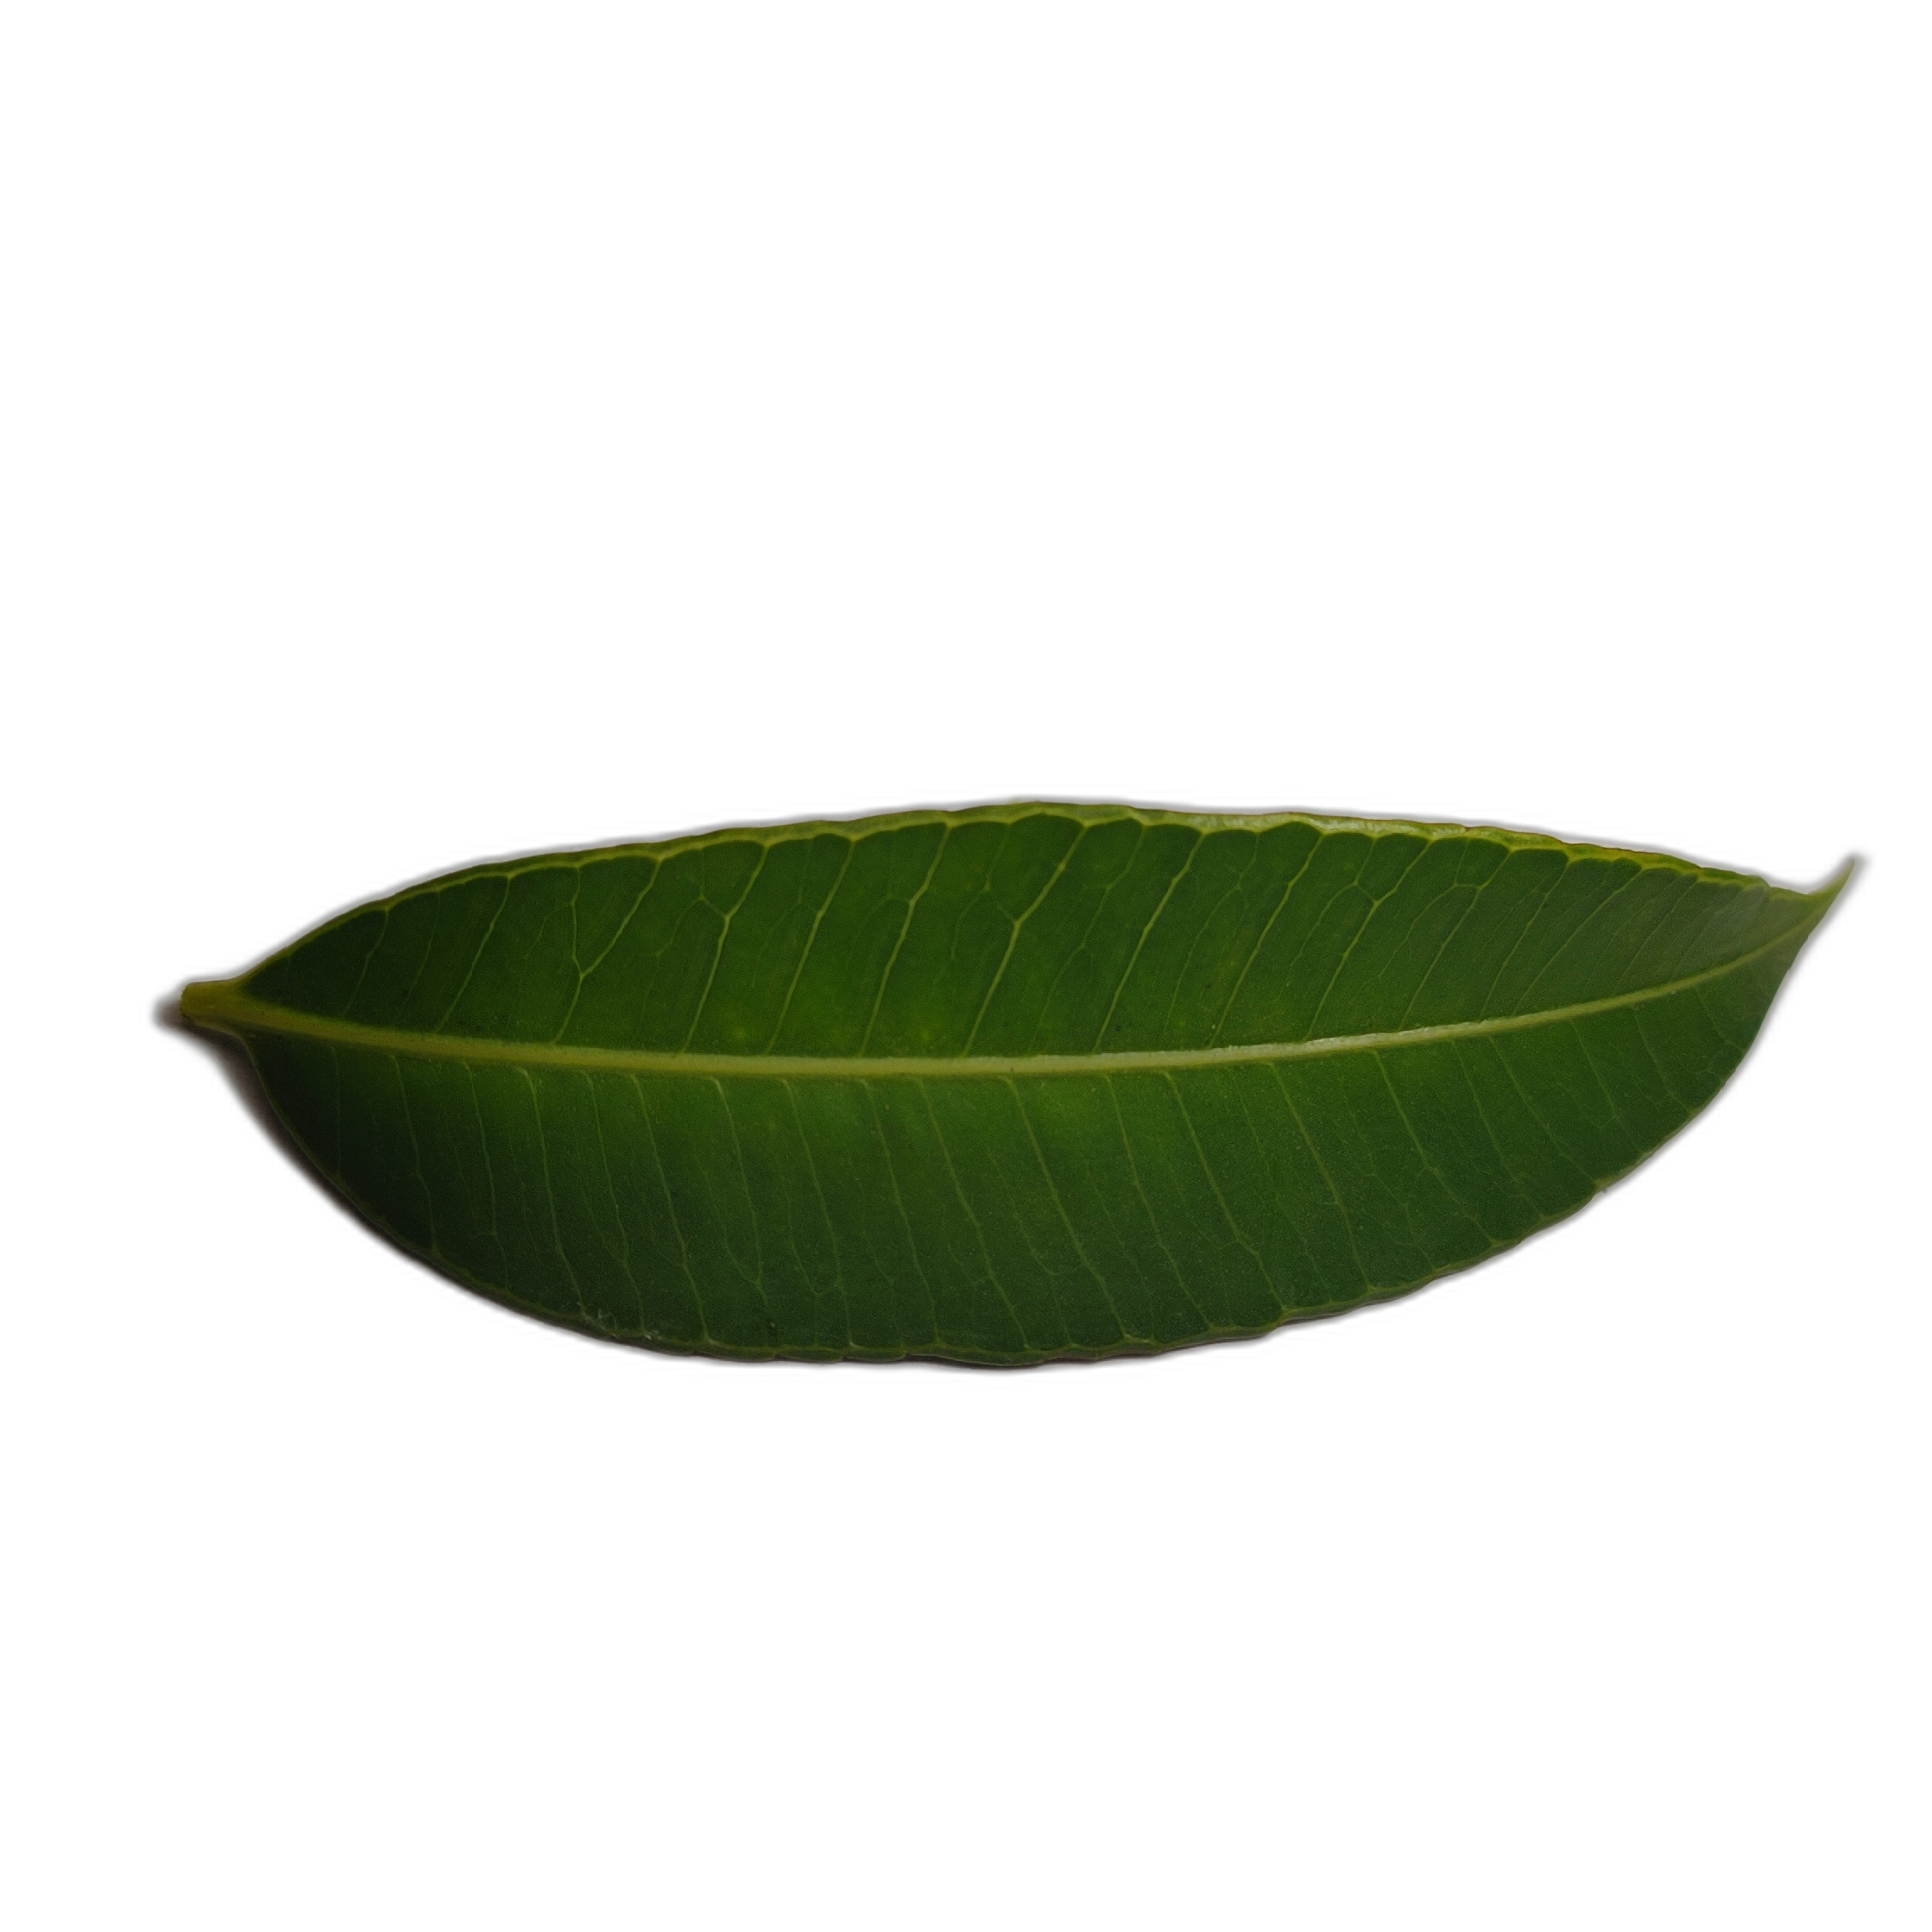
Label: healthy